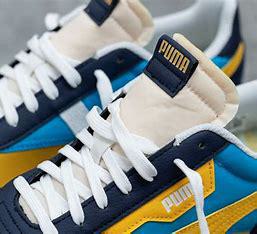
Brand: Puma
Model: Future Rider